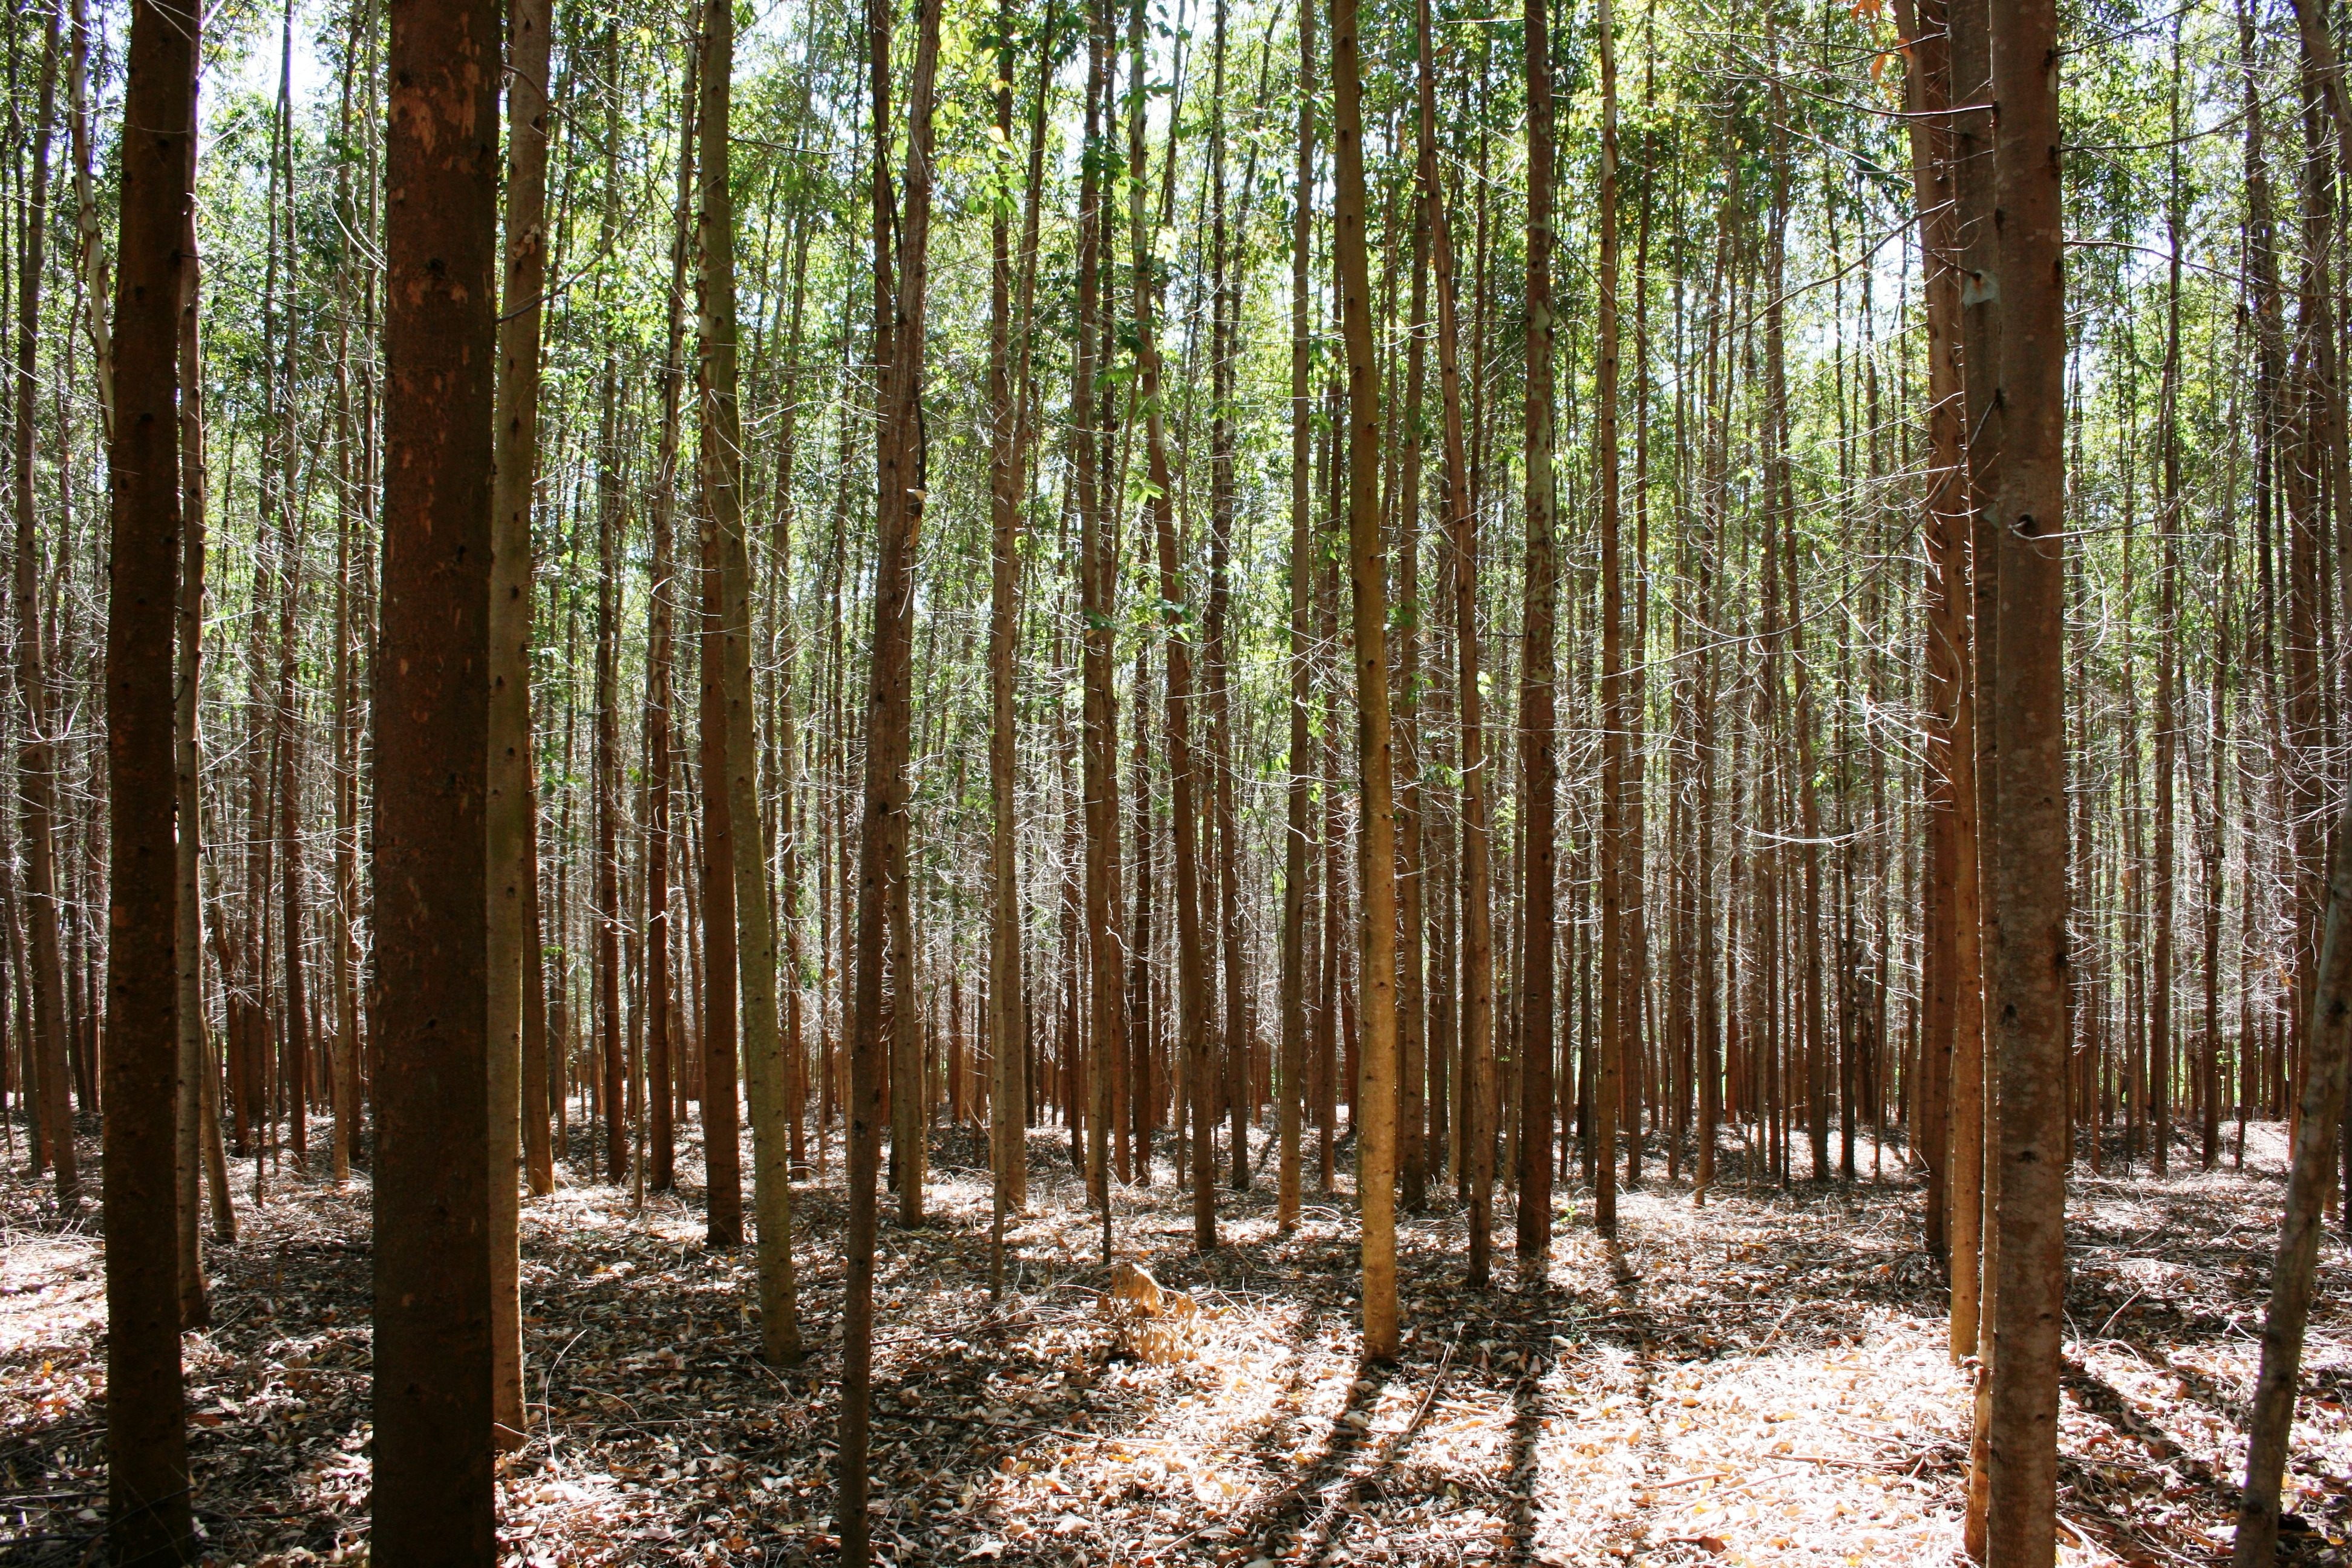
tree, nature, forest, swamp, wilderness, branch, abstract, plant, trail, sunlight, trunk, trees, woods, spruce, deciduous, wetland, grove, woodland, habitat, ecosystem, biome, old growth forest, natural environment, geographical feature, woody plant, temperate broadleaf and mixed forest, temperate coniferous forest, riparian forest, forest of eucalyptus